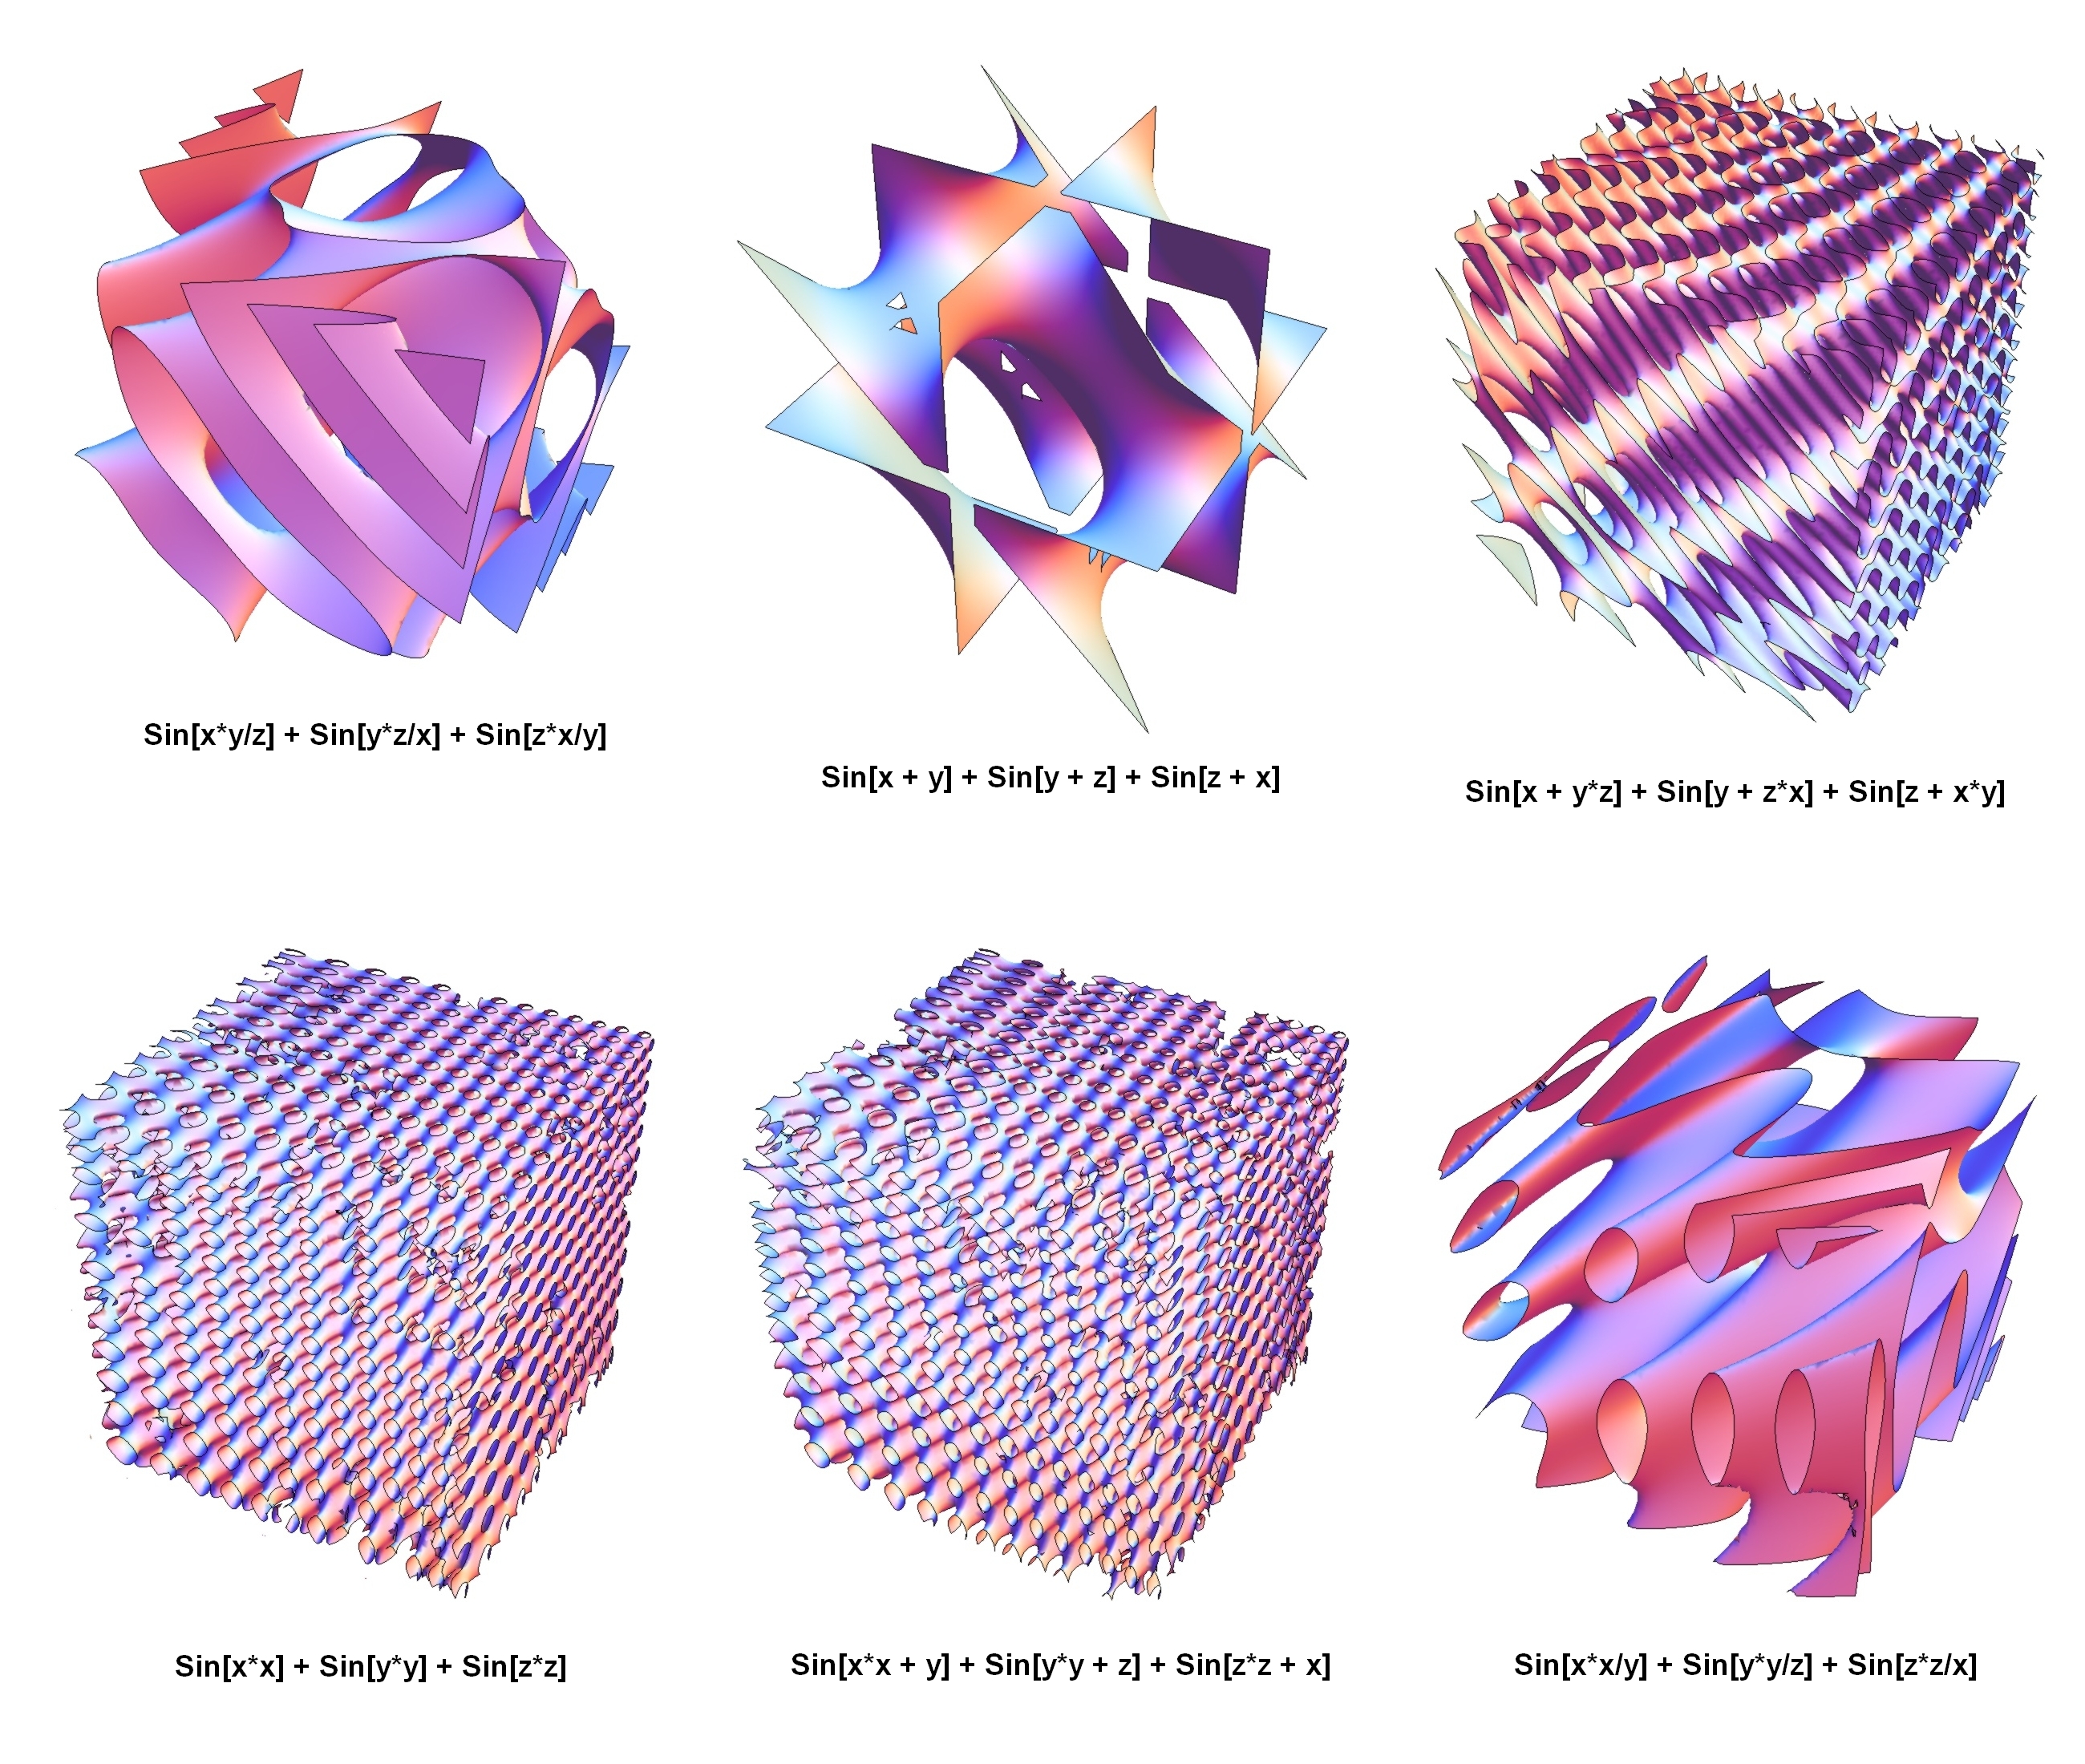
structure, pattern, line, geometry, product, sculpture, art, design, symmetry, 3d, graphic, cube, shape, mathematica, cg, code, program, algorithm, geometricsculpture, contourplot3d, borg